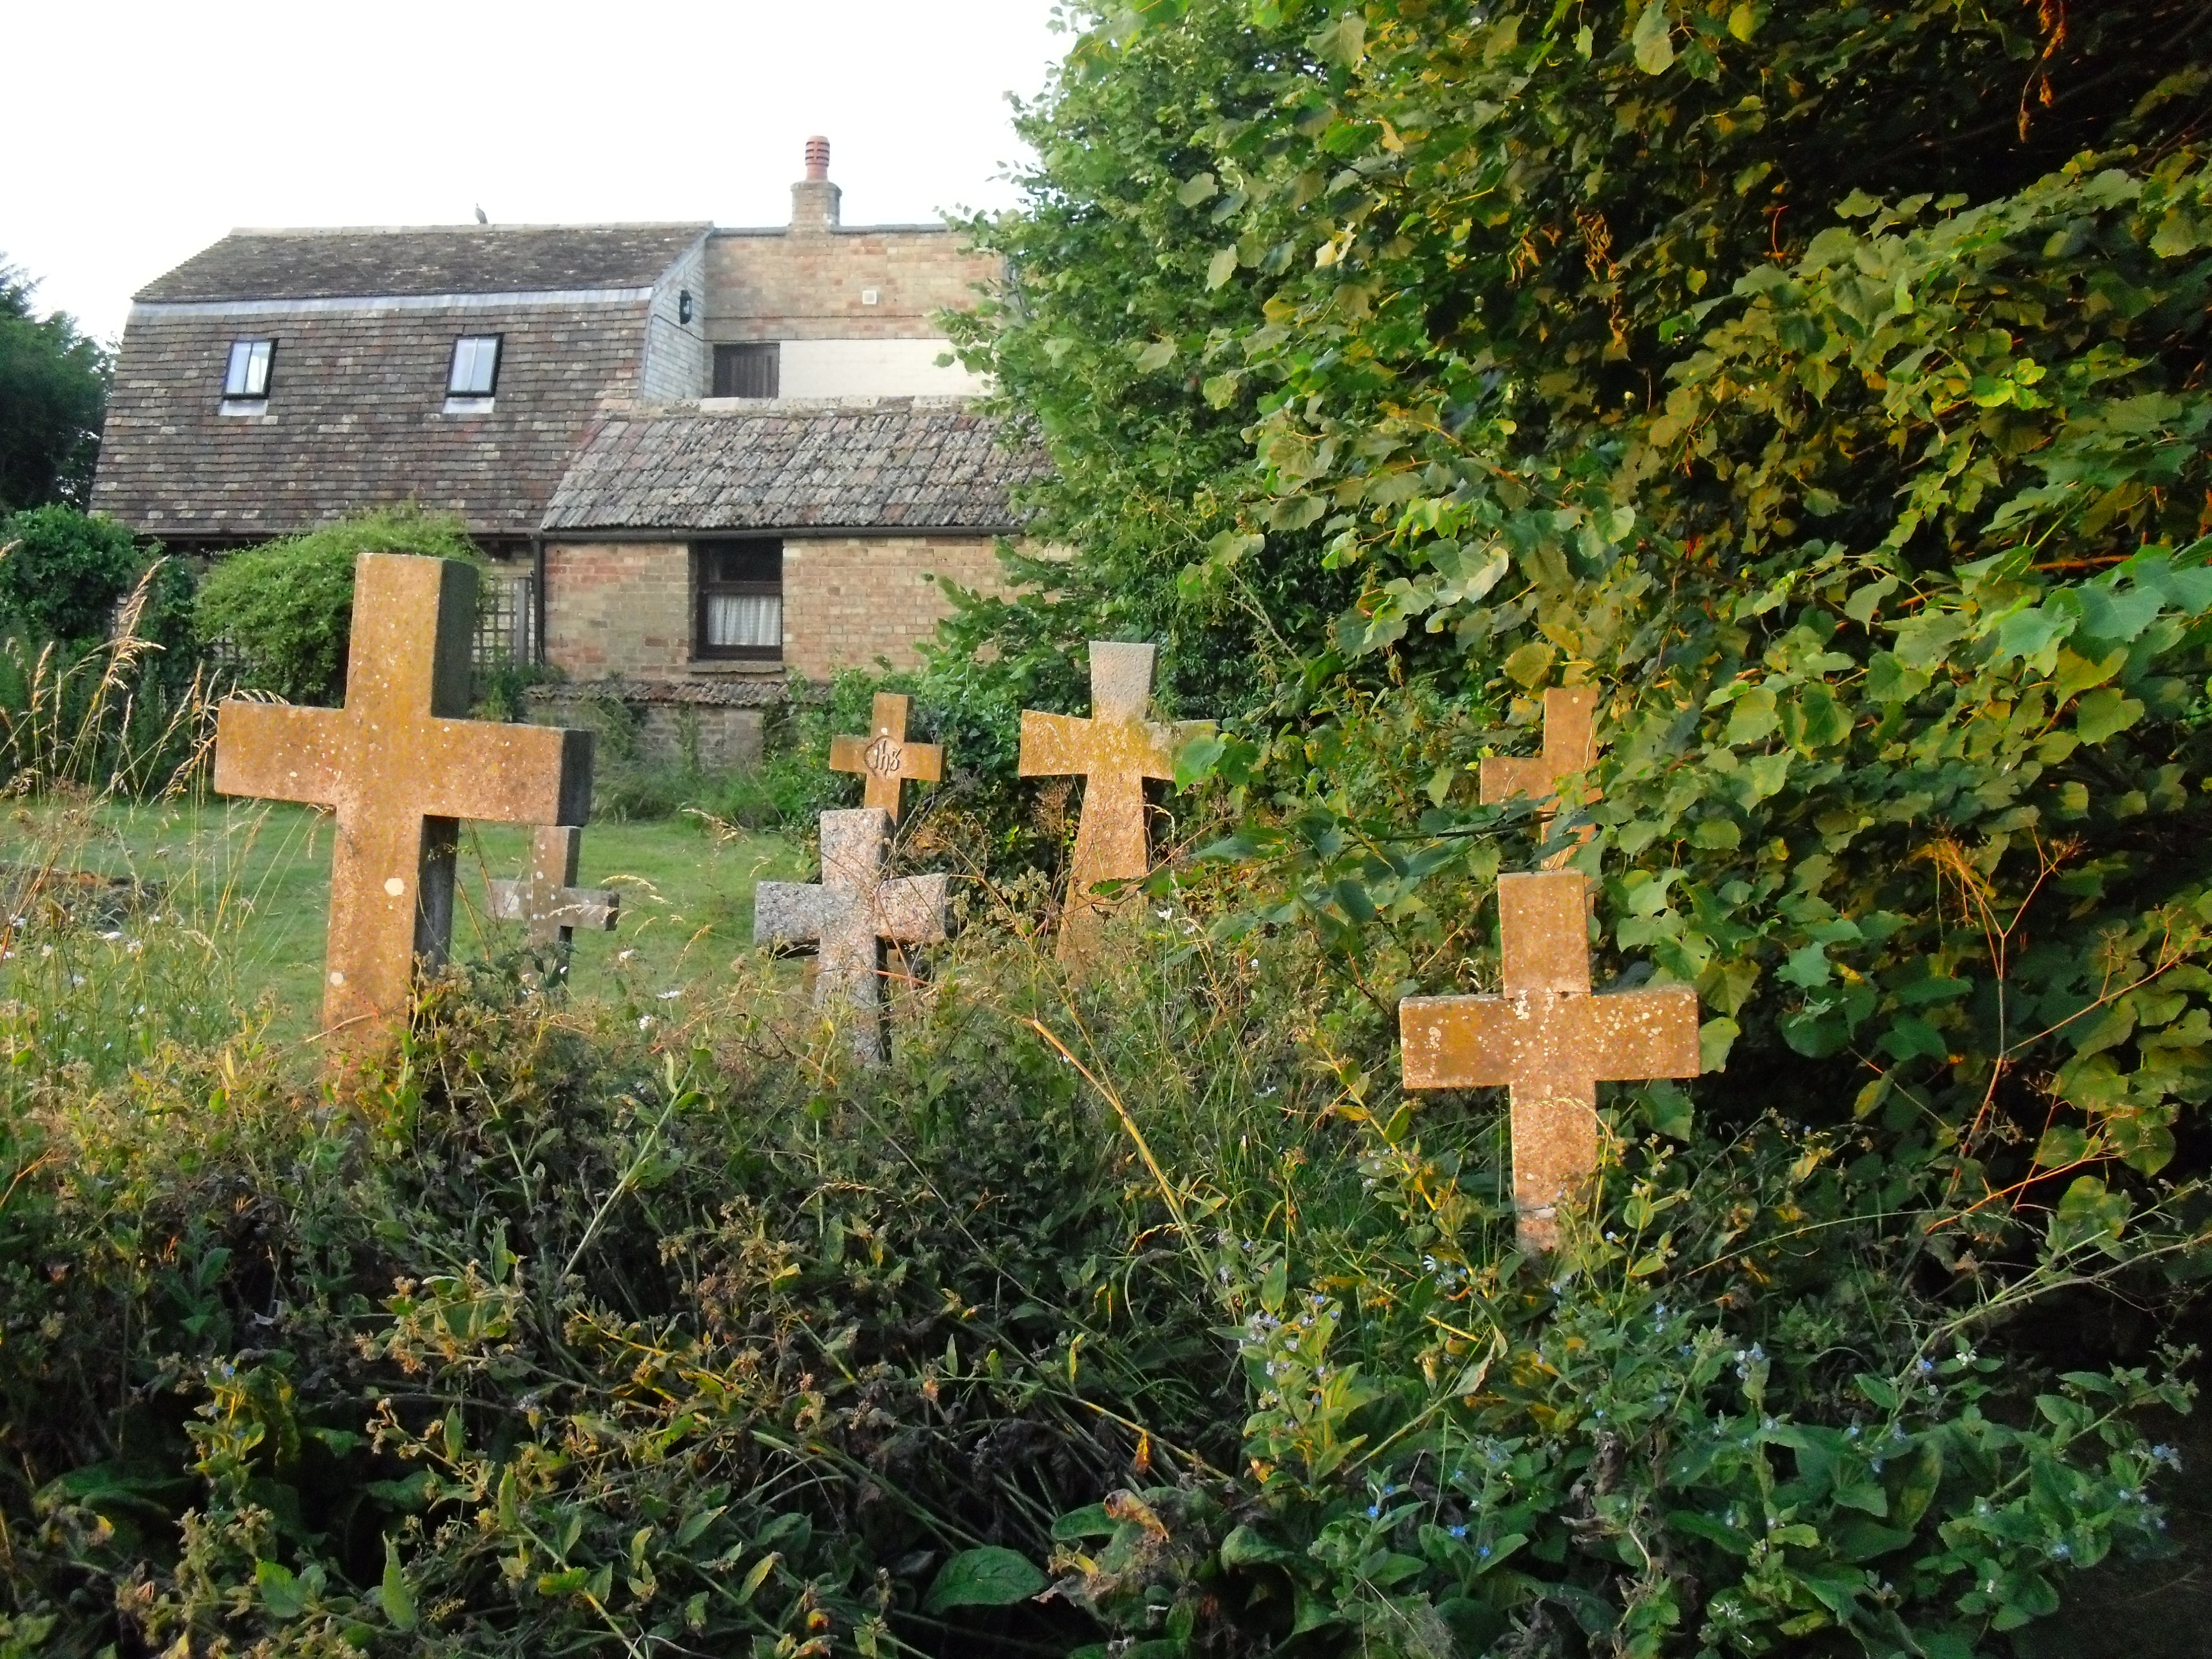
grass, flower, old, spooky, overgrown, cottage, property, cross, cemetery, garden, grave, memorial, graveyard, shrub, headstone, creepy, estate, woodland, churchyard, yard, rural area, burials